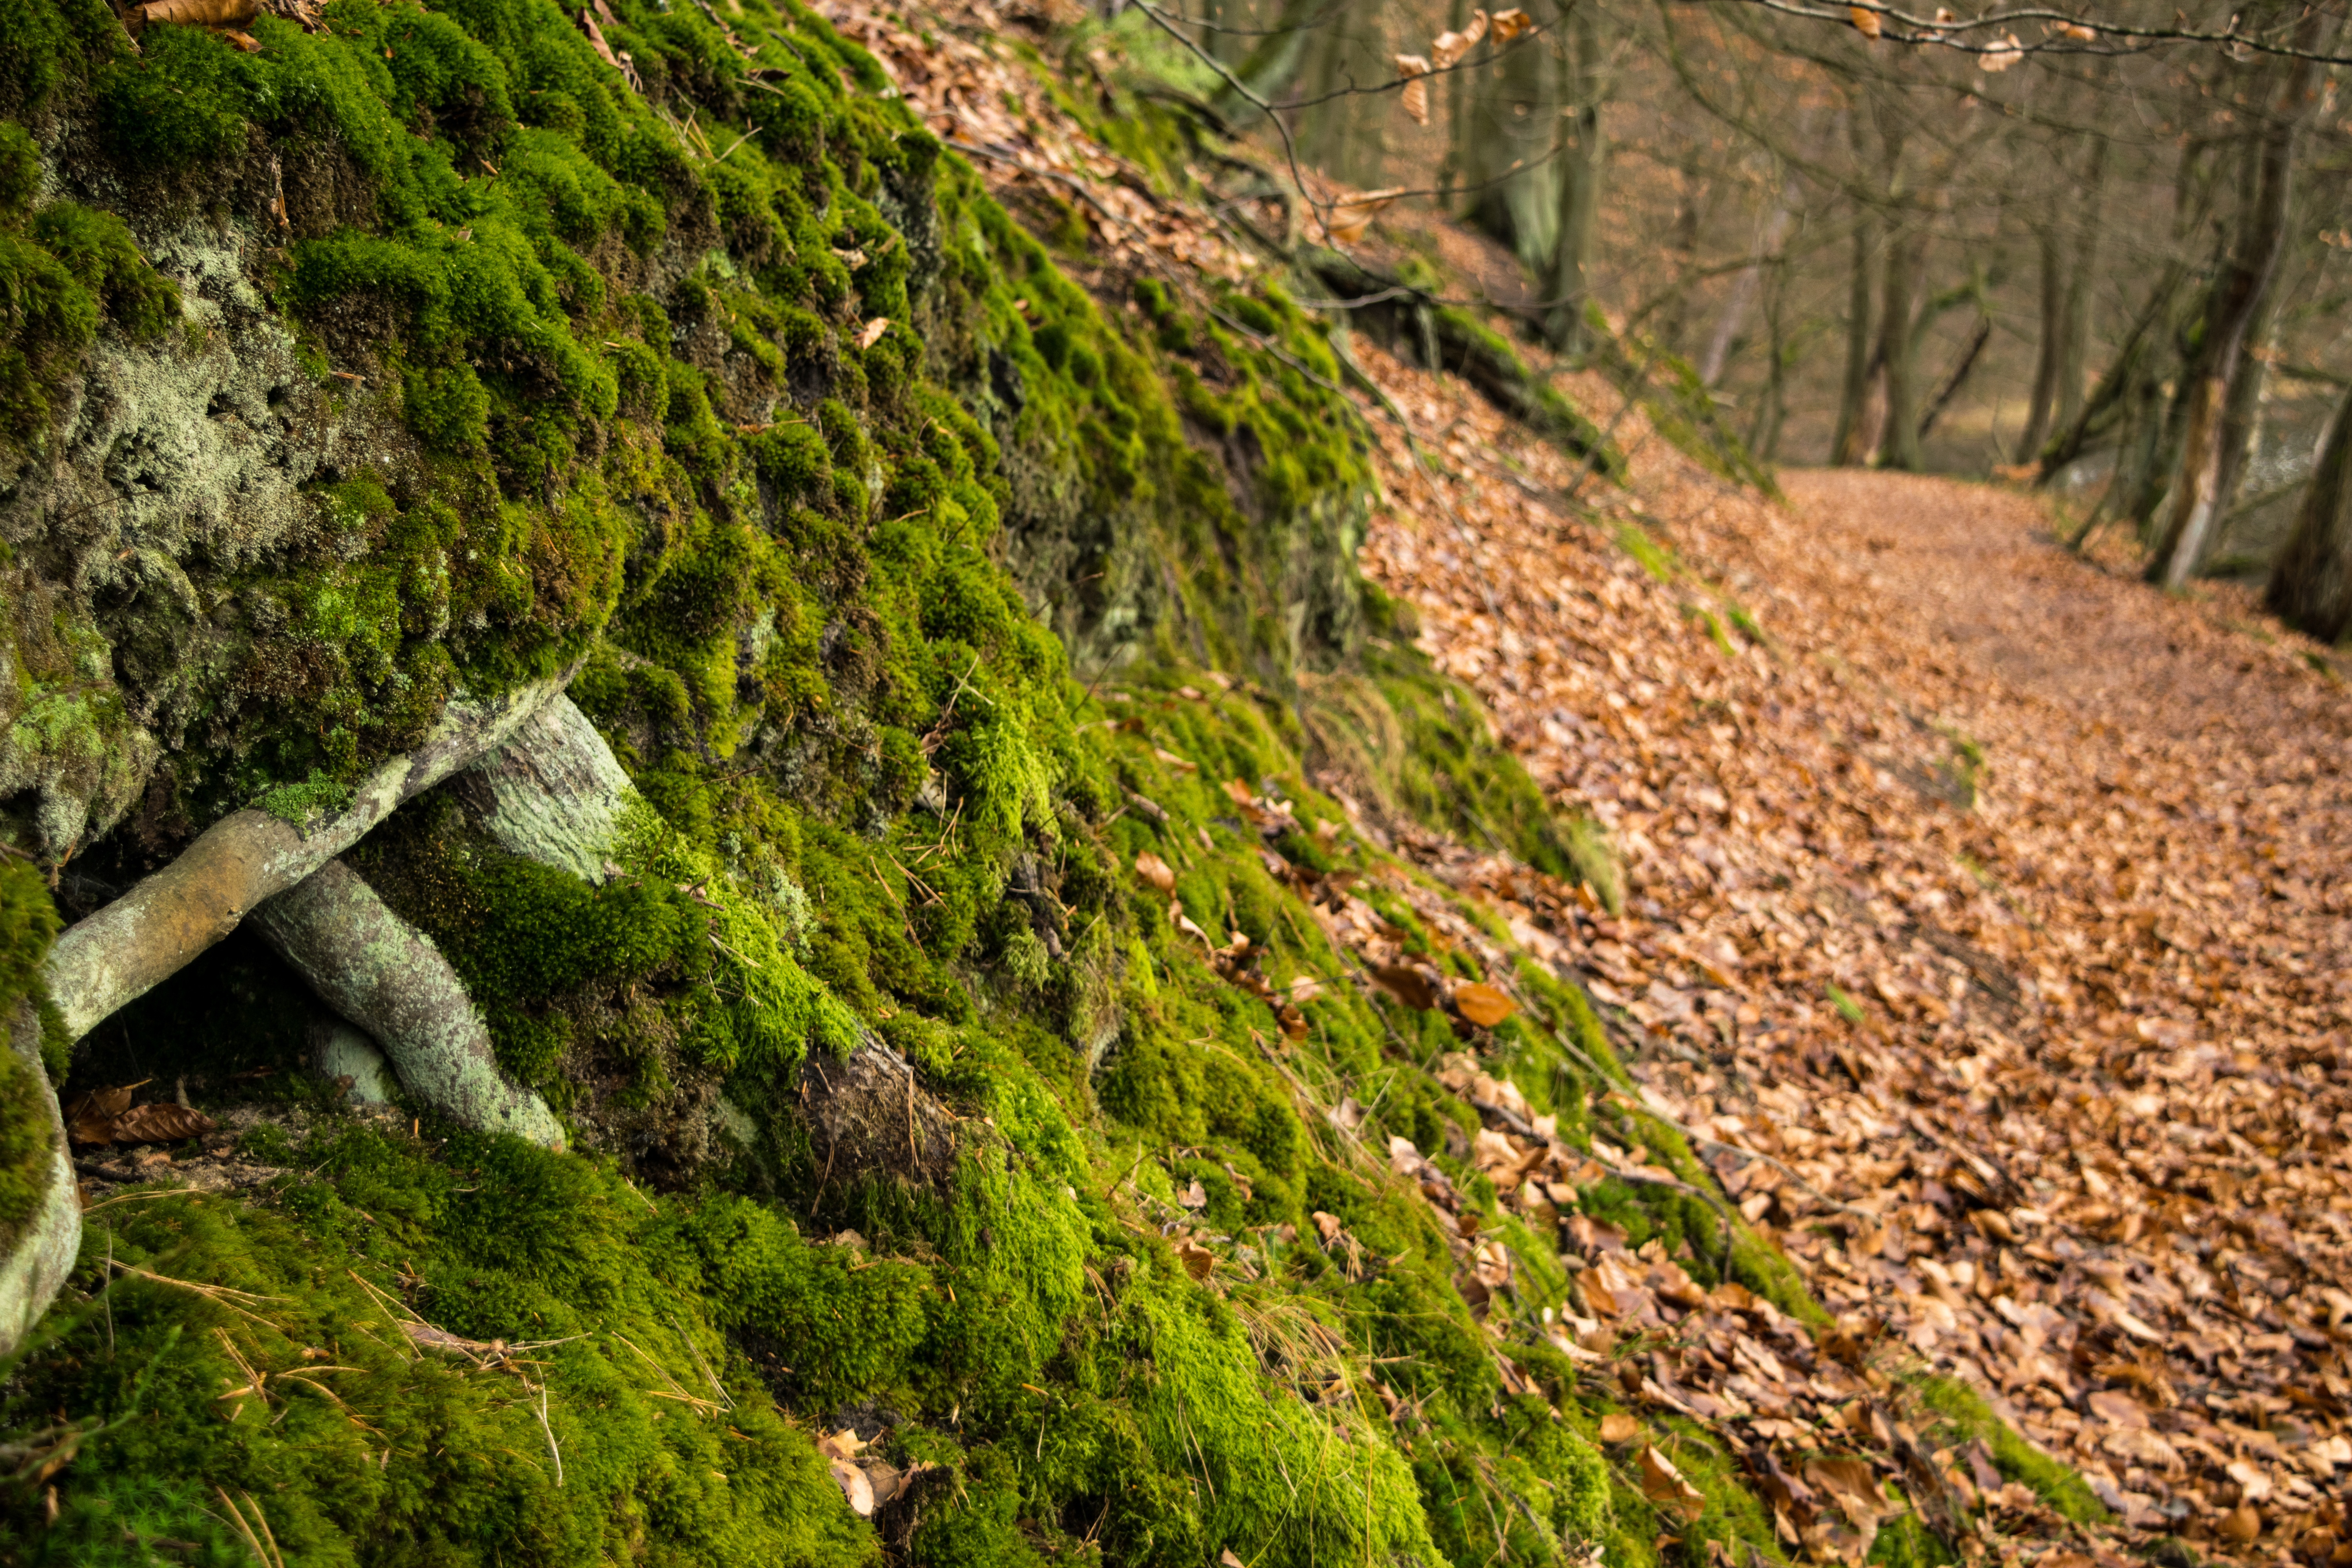
landscape, tree, nature, forest, grass, rock, wilderness, plant, hiking, trail, leaf, flower, moss, stream, green, jungle, autumn, soil, terrain, leaves, vegetation, rainforest, deciduous, woodland, habitat, away, forest path, natural environment, woody plant